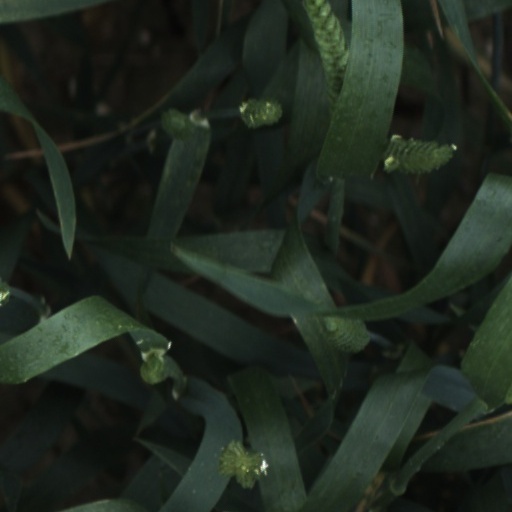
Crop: wheat